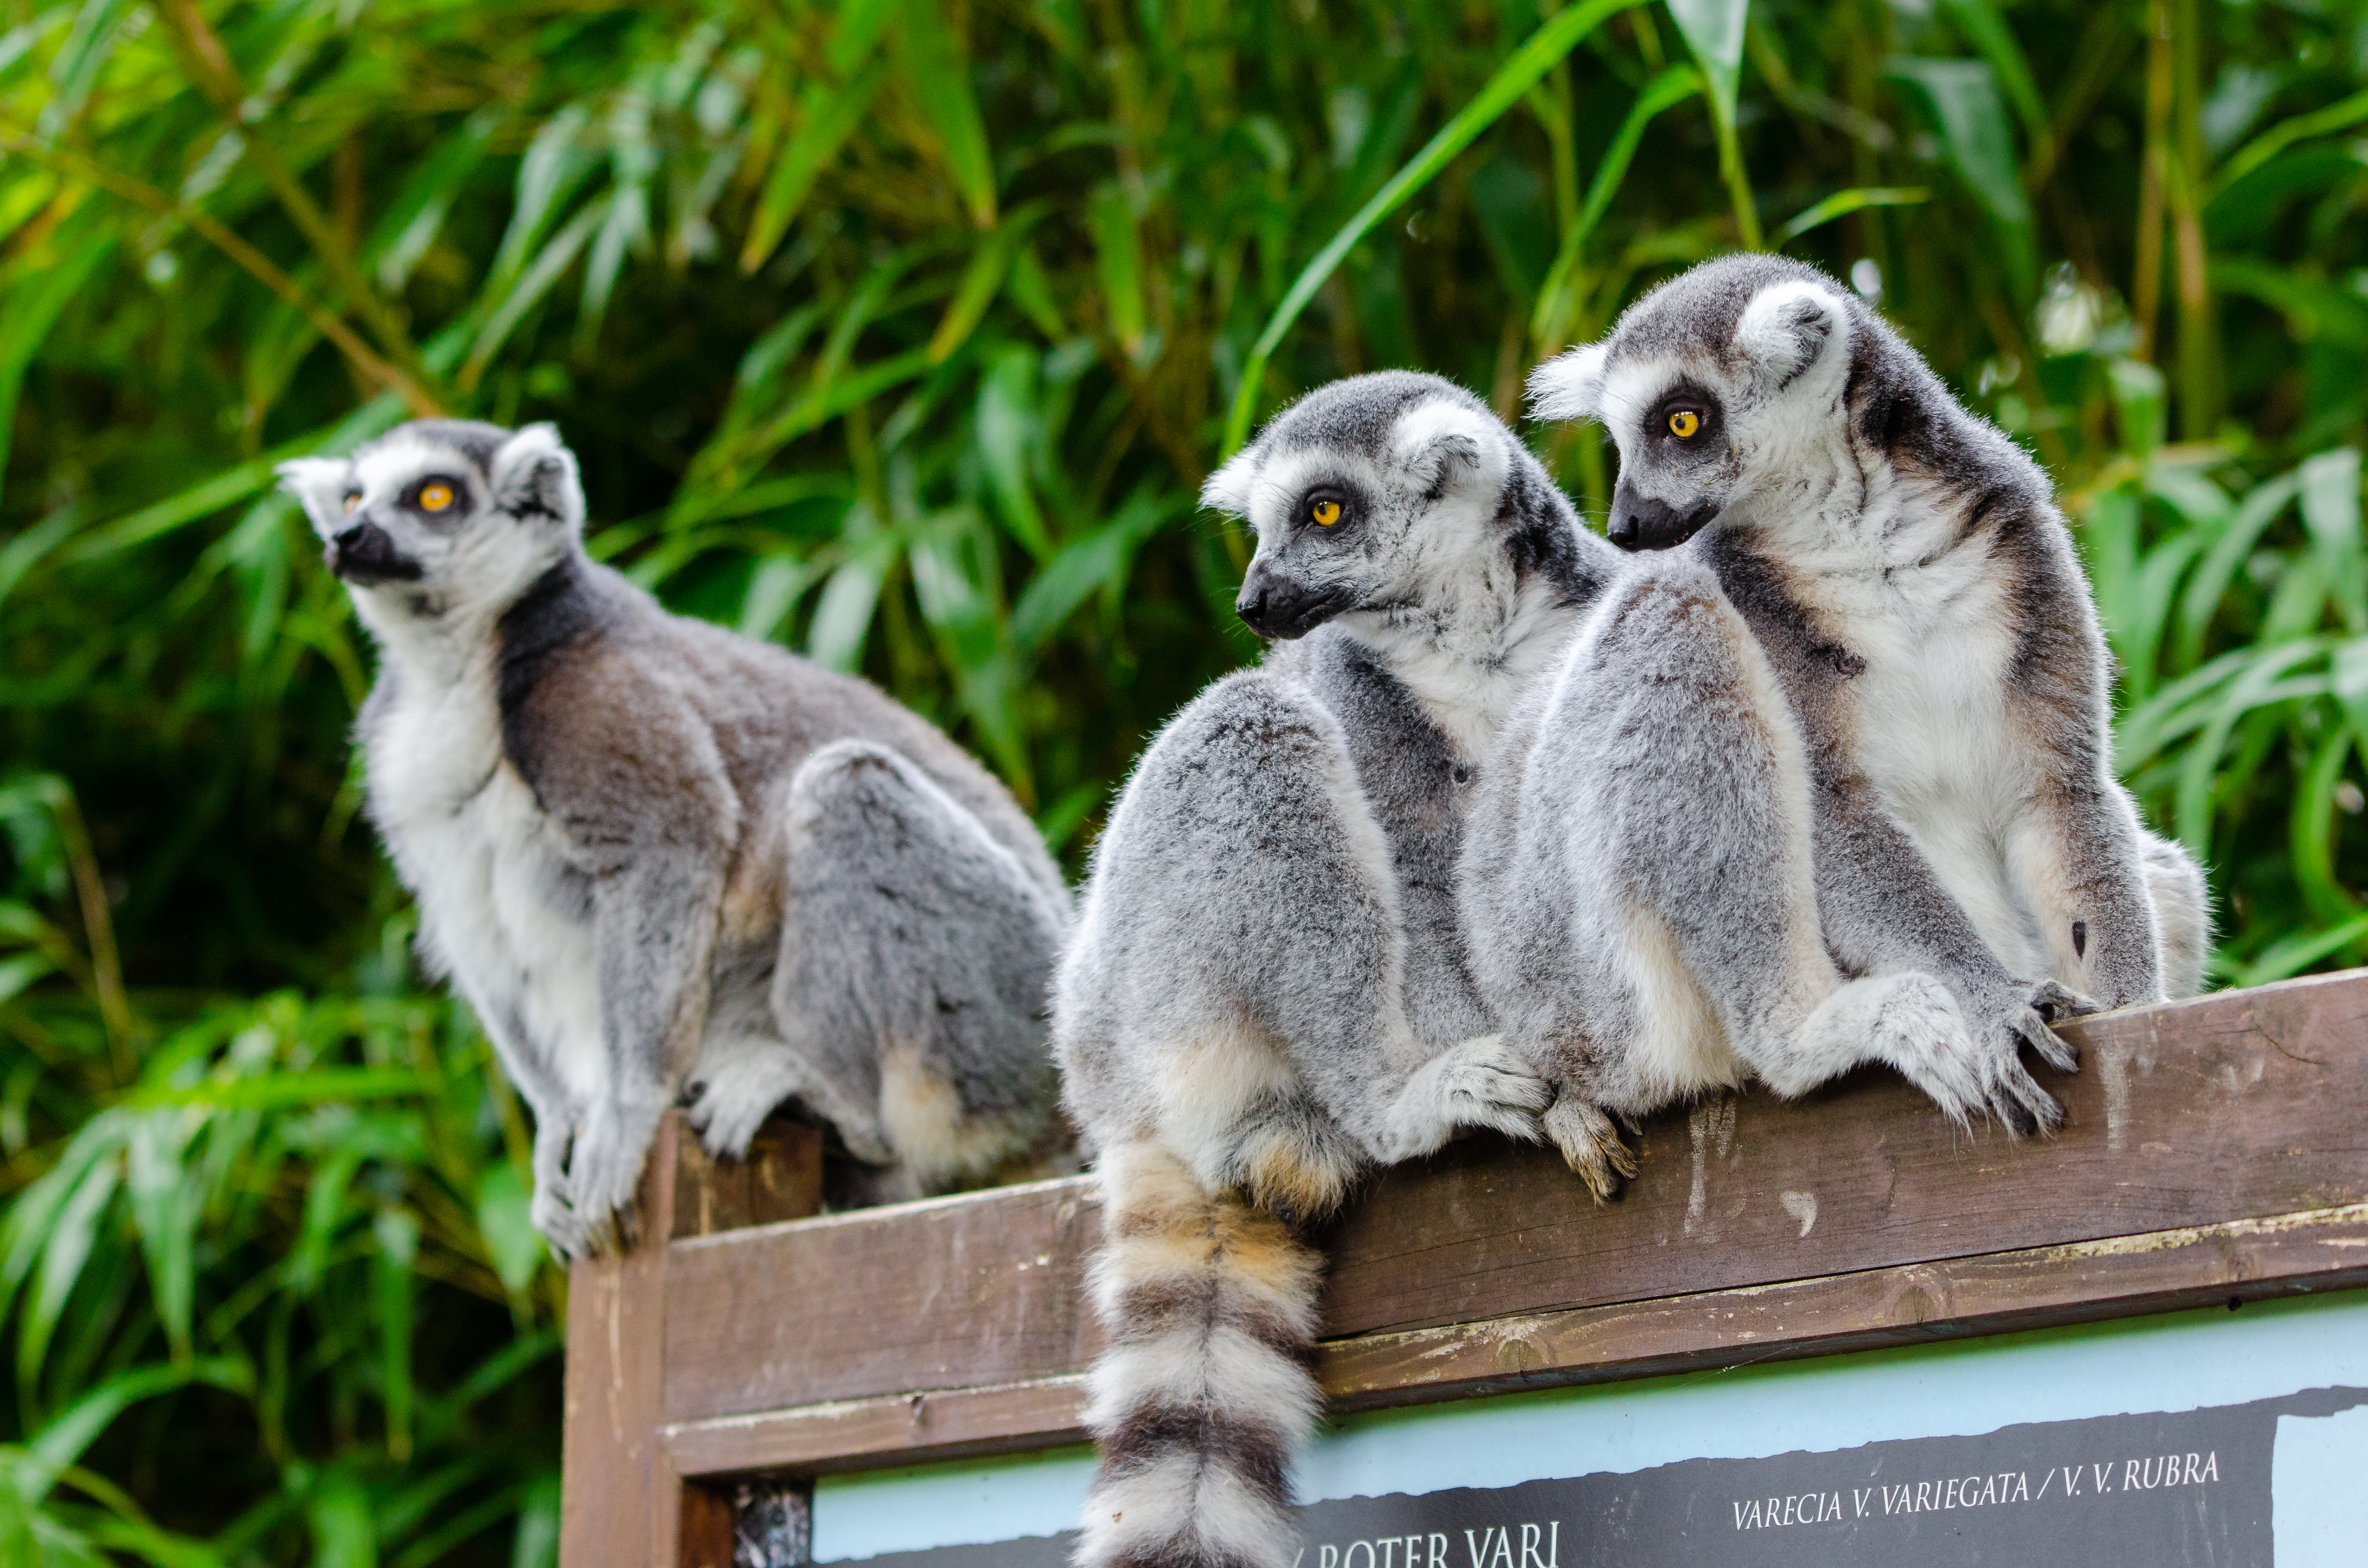
animal, wildlife, zoo, mammal, fauna, primate, madagascar, vertebrate, lemur